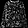
Label: Pullover